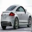
Label: automobile